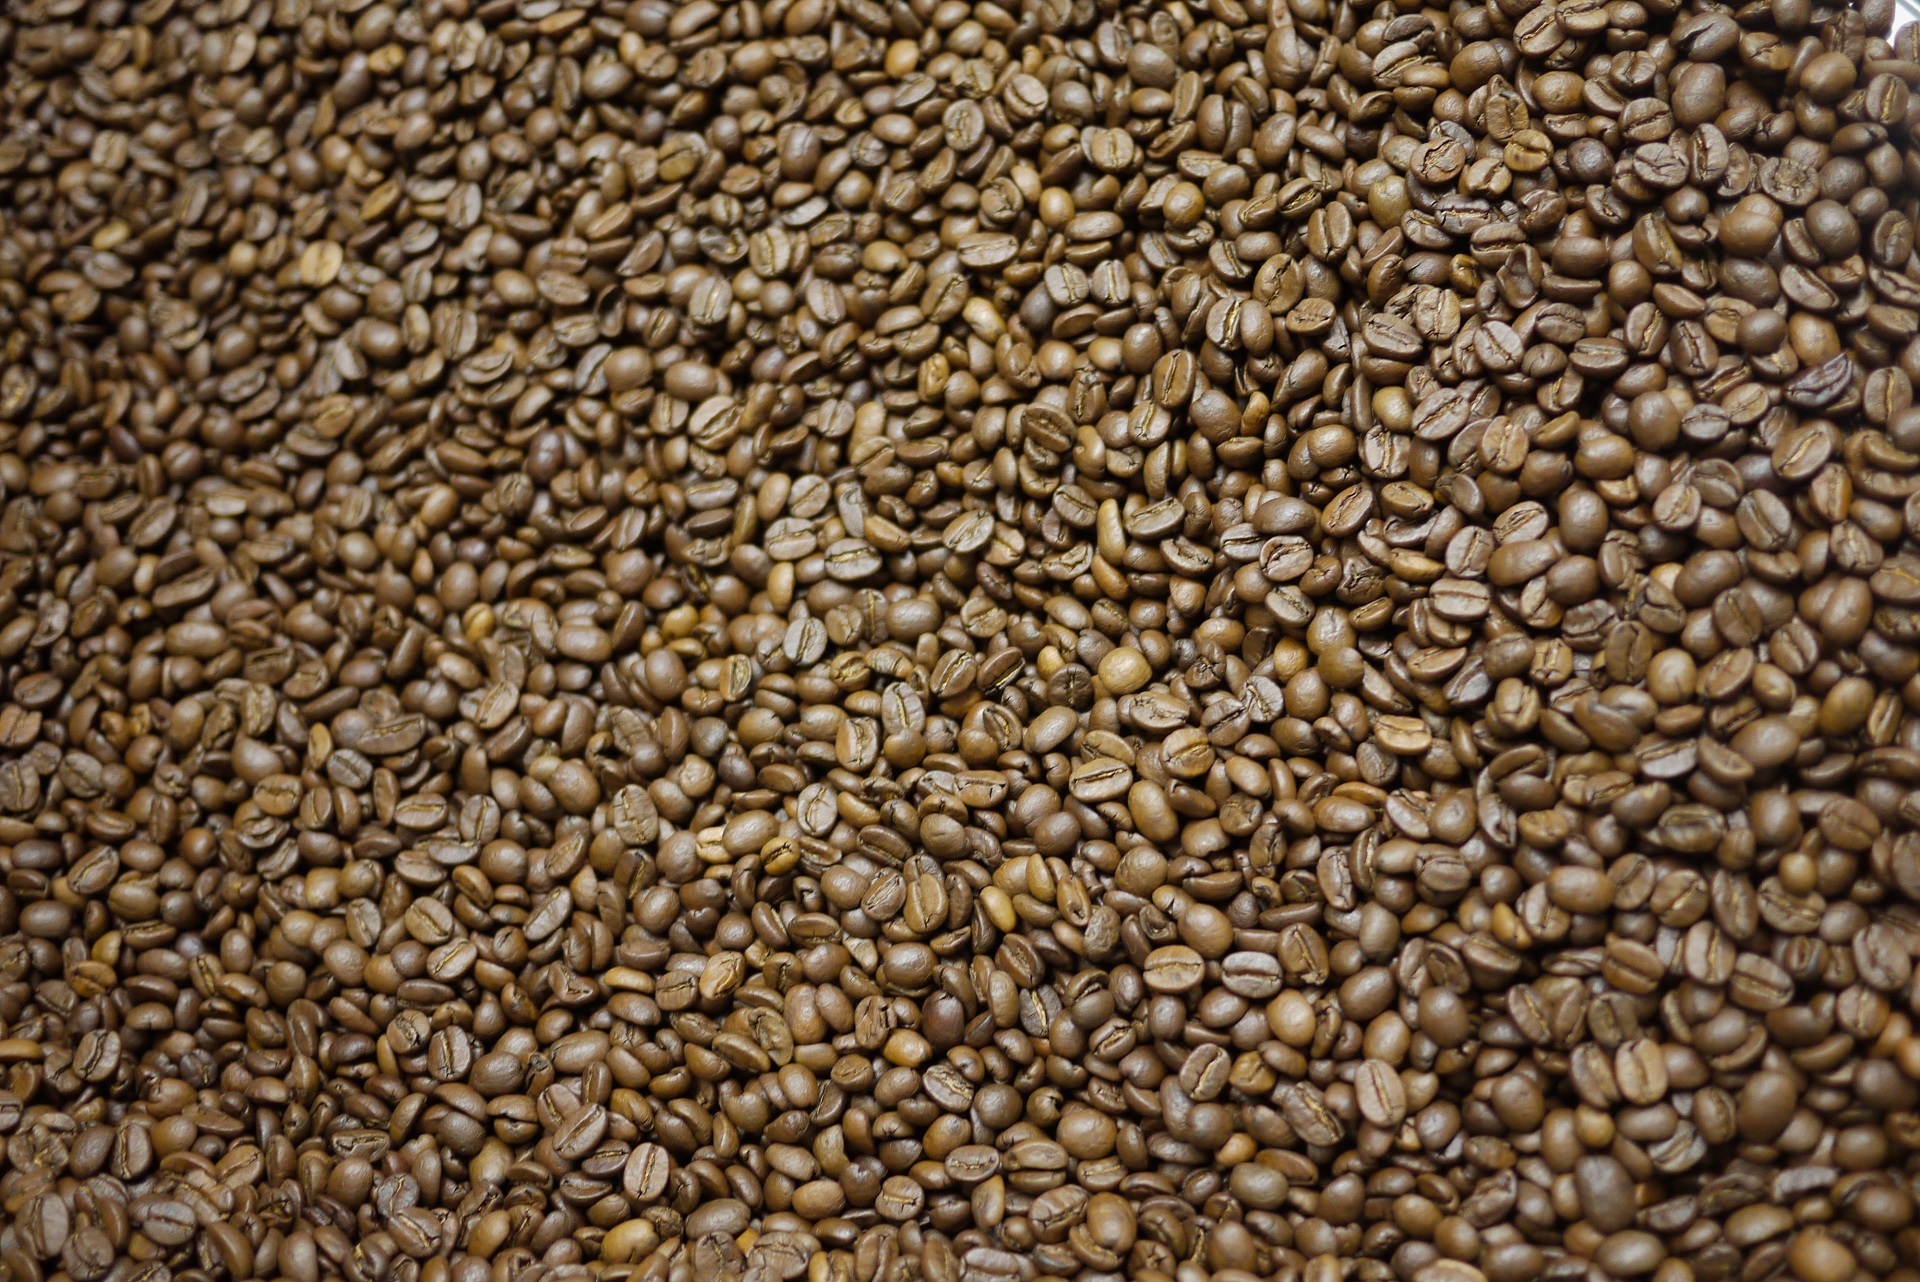
cafe, dark, food, produce, vegetable, crop, natural, fresh, brown, soil, beverage, drink, black, agriculture, breakfast, gourmet, espresso, caffeine, hot, mocha, roasted, coffee beans, flowering plant, sunflower seed, grass family, whole grain, nuts seeds